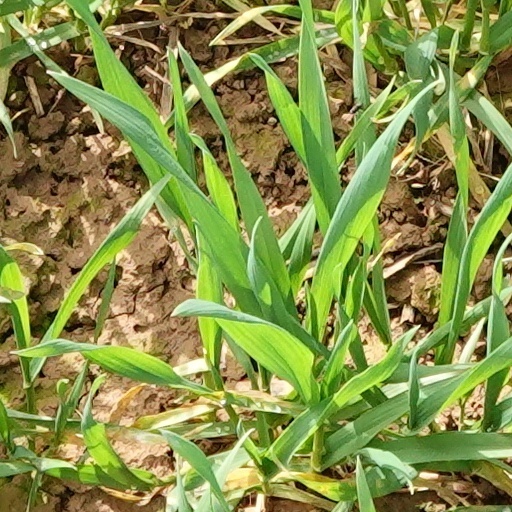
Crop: wheat